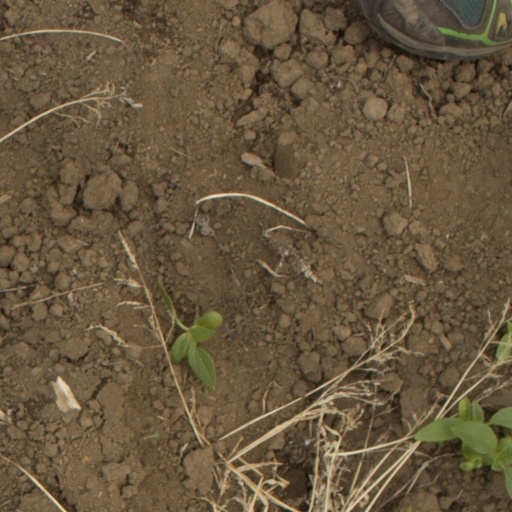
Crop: Jerusalem artichoke